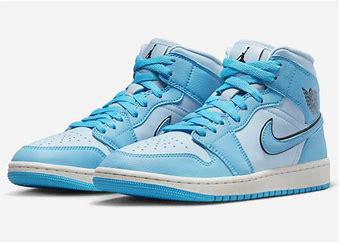
Brand: Nike
Model: 1 Mid